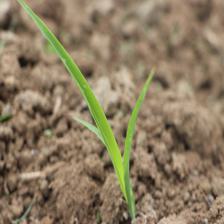
Label: Sorghum